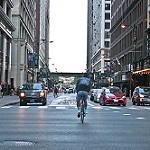
Scene: Outdoor